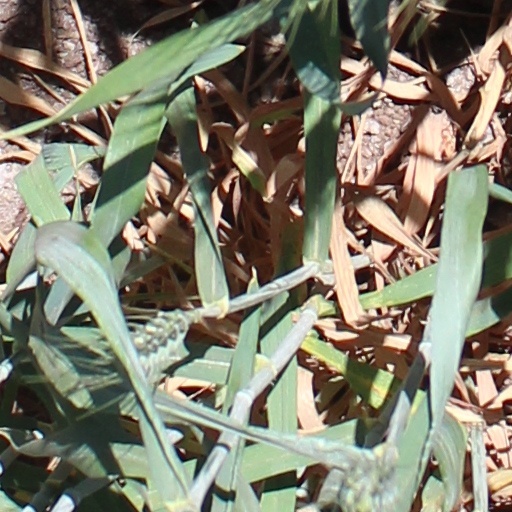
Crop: wheat